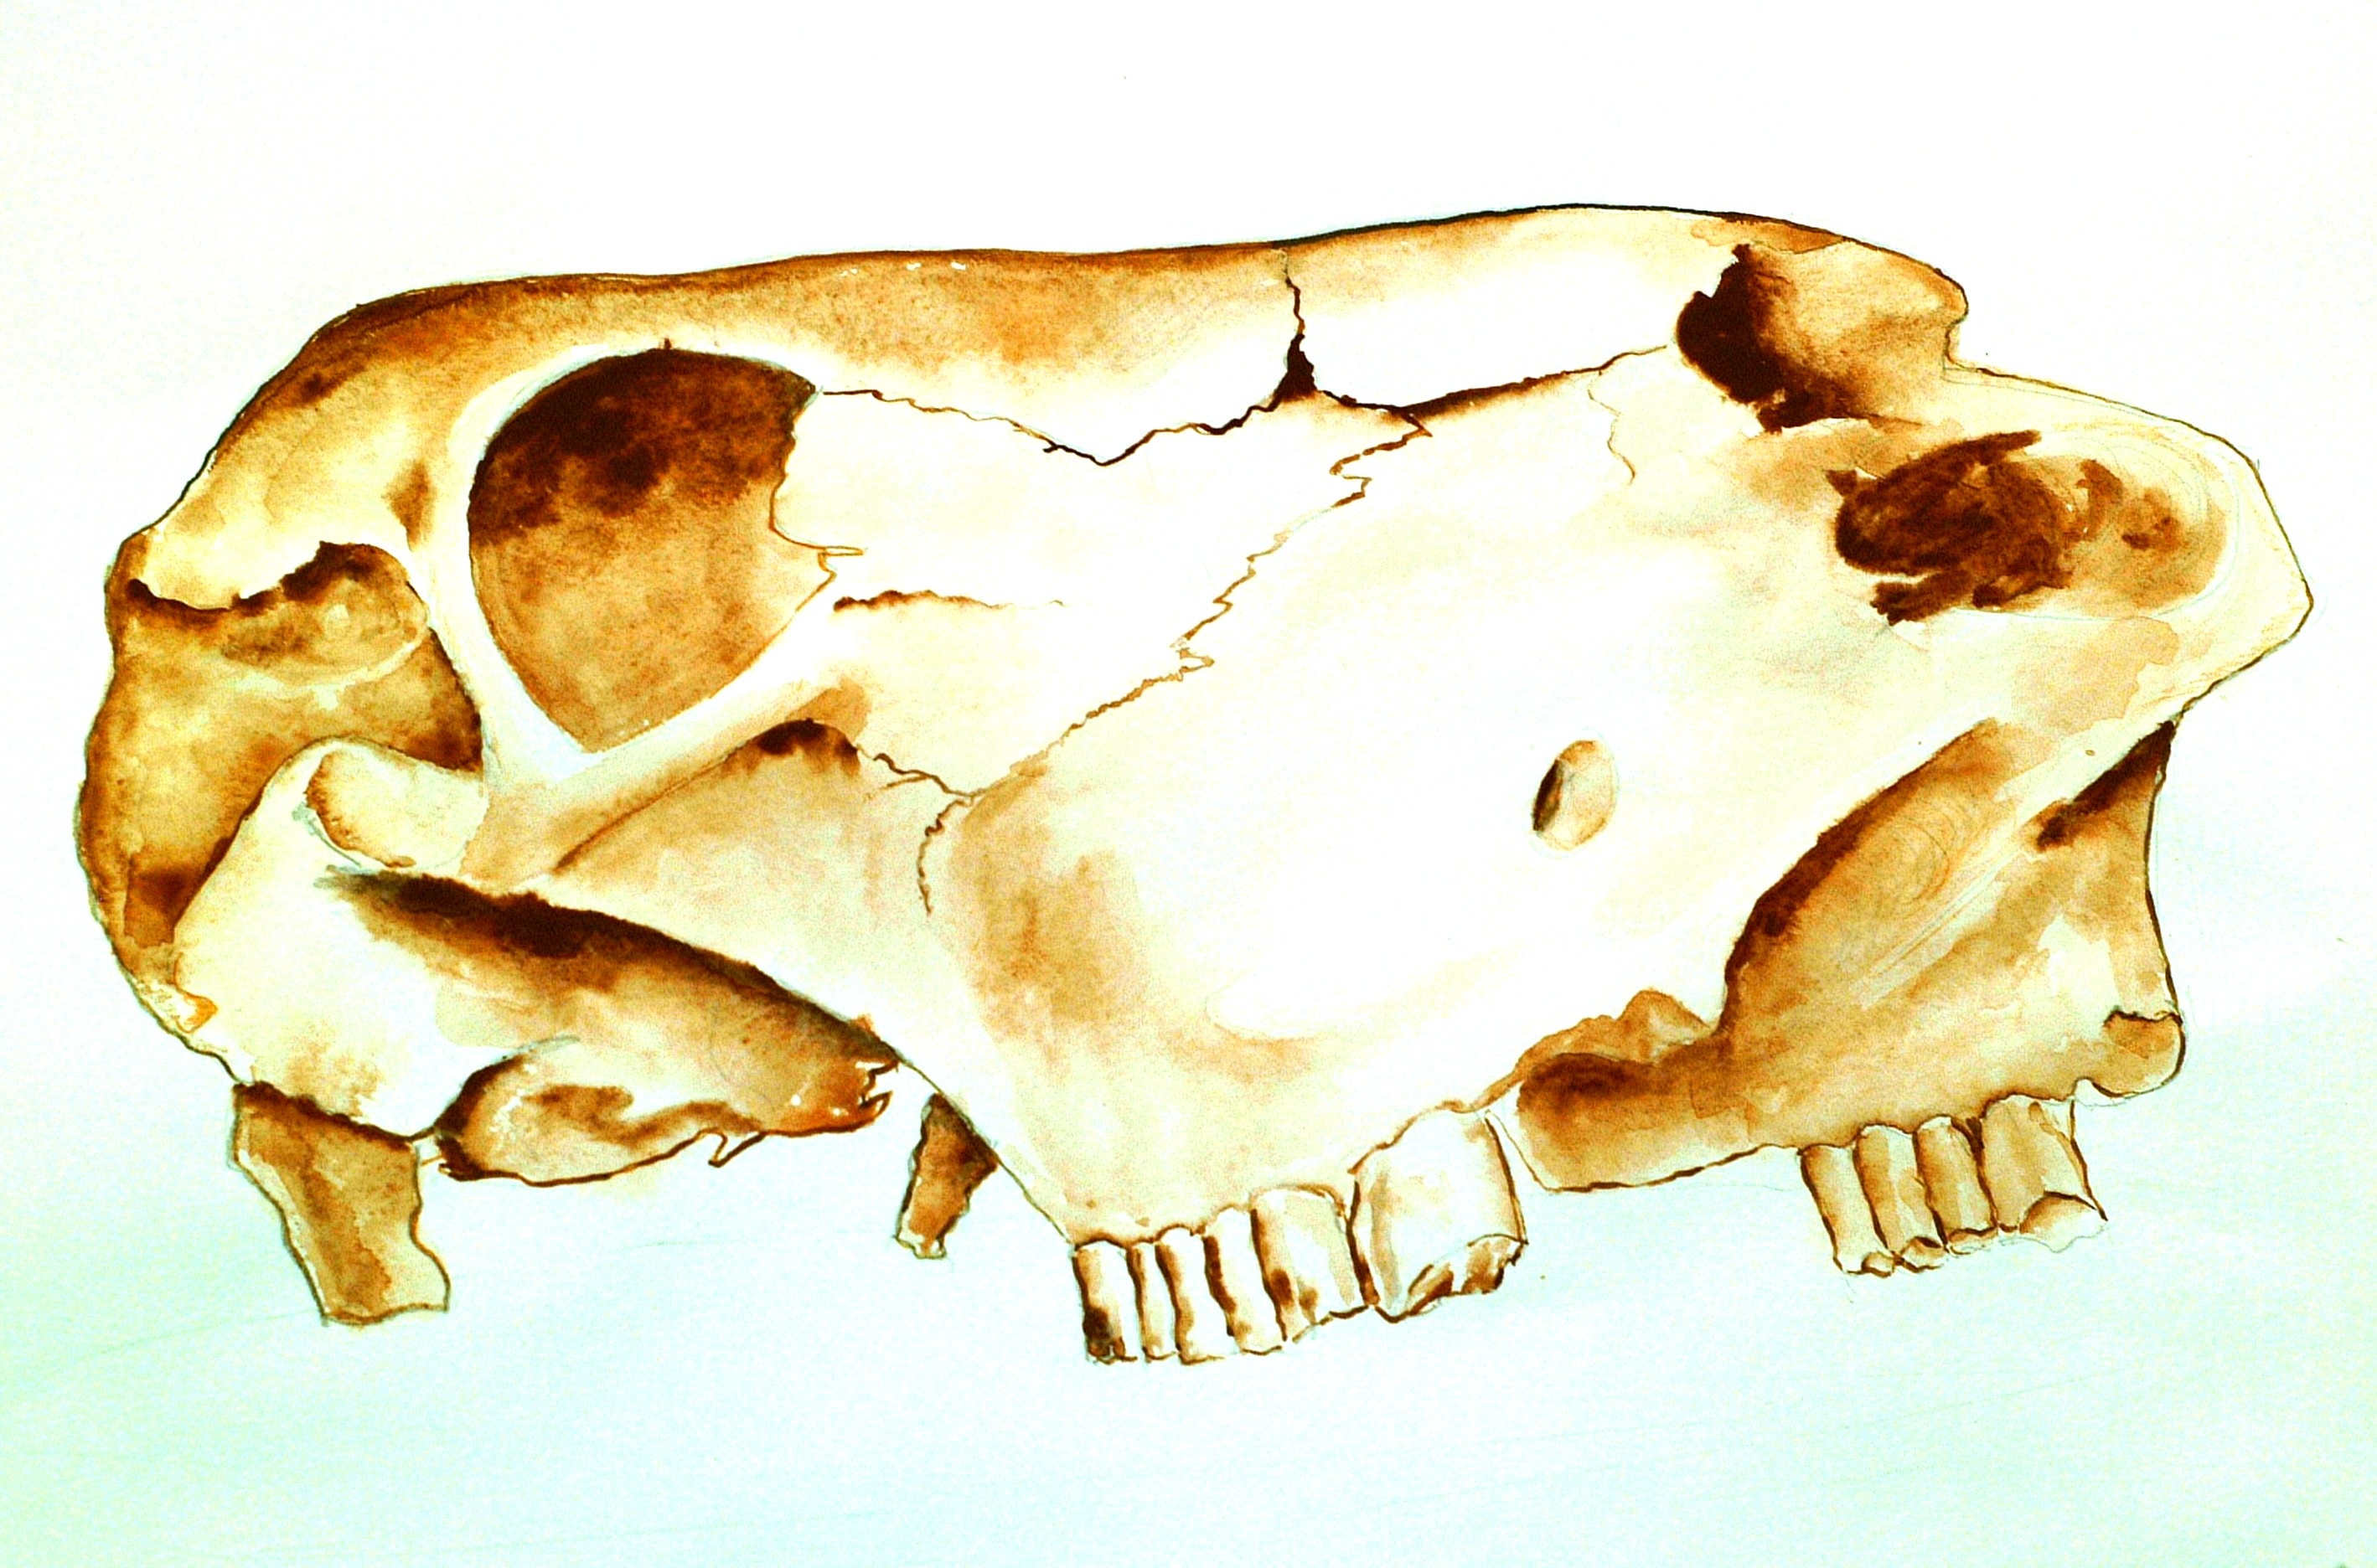
food, material, cow skull, atelier school, drawing task